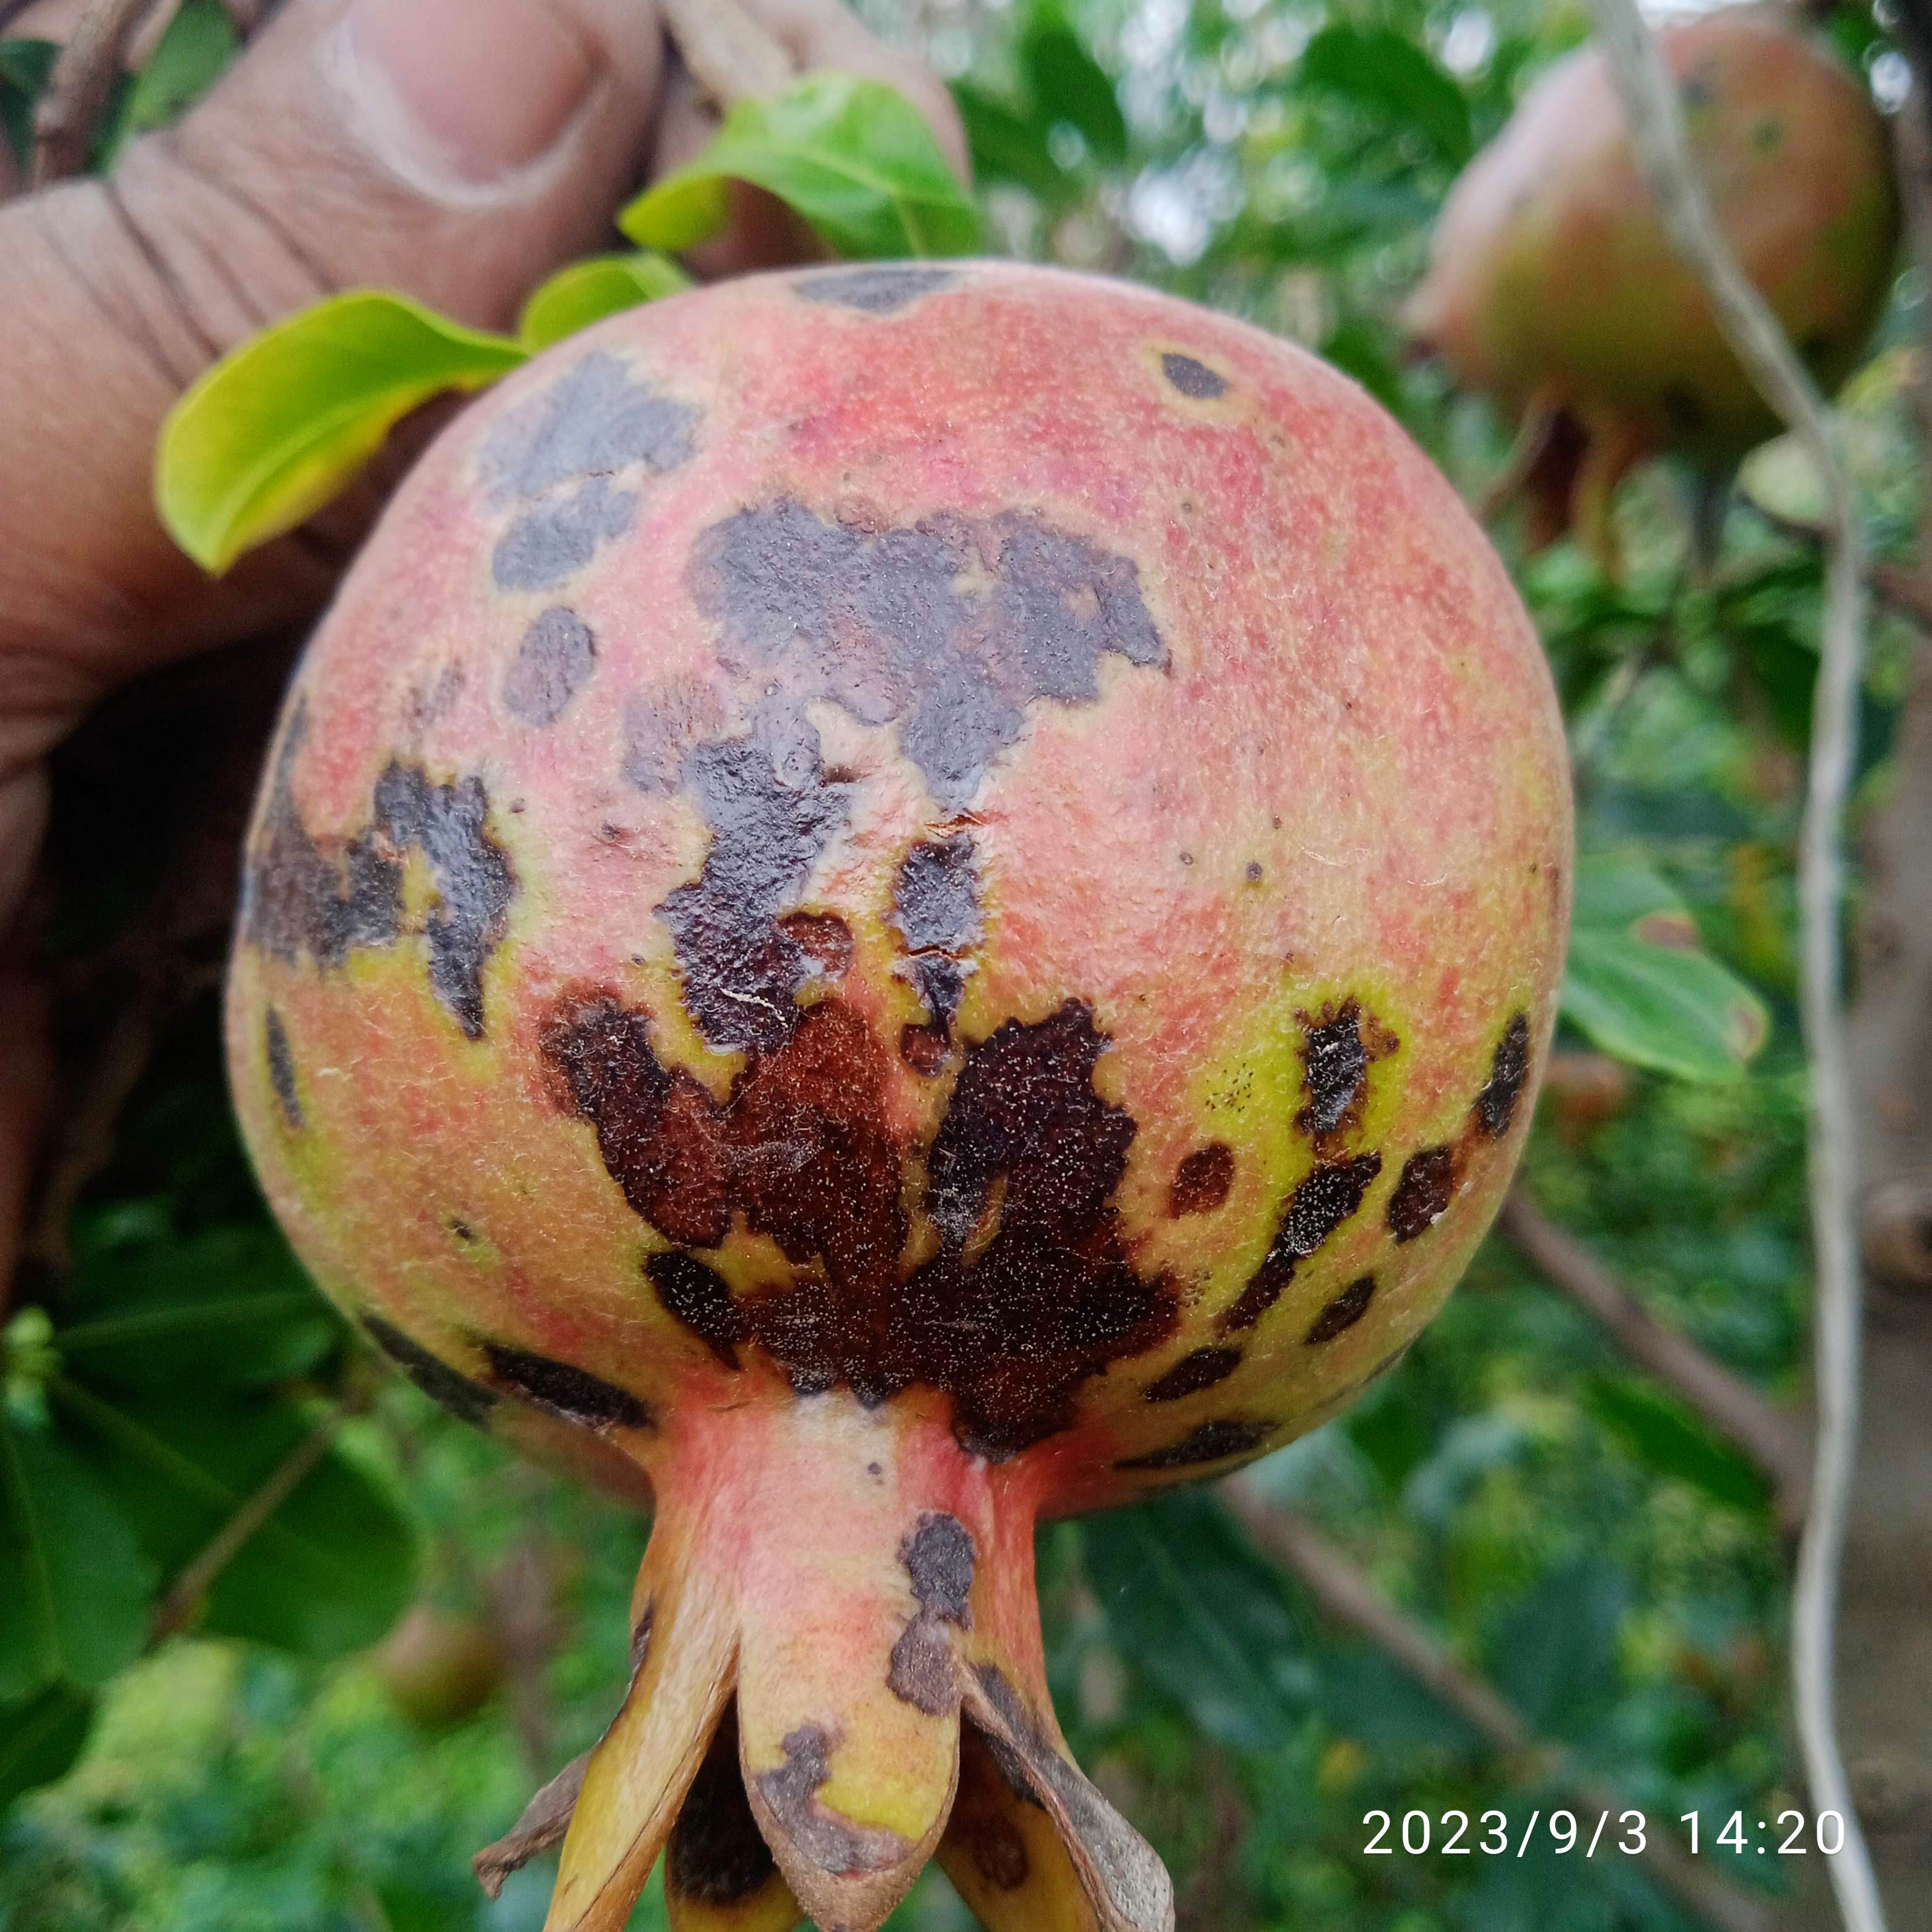
Label: Anthracnose